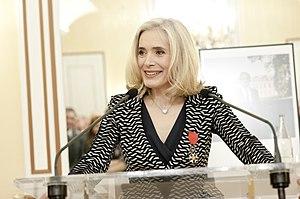
Remise de légion d'honneur
Corinne Le Goff, née le 24 septembre 1965 à Nantes, est une dirigeante de sociétés franco-américaine dans le domaine de l'industrie pharmaceutique et des biotechnologies. Elle est mariée et a deux enfants.